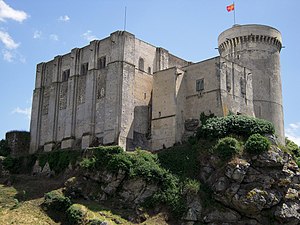
Arthur 1., hertug af Bretagne / Kamp mod Johan af England
Château de Falaise, hvor Arthur blev fængslet af Kong Johan
Arthur 1. var 4. jarl af Richmond og hertuge af Bretagne mellem 1196 og 1203. Han var den posthume søn af Godfred 2., hertug af Bretagne og Konstance, hertuginde af Bretagne. Hans far Godfred, var søn af Henrik 2. af England.